Seventh-day Adventist Church pioneers

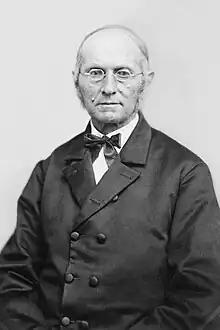
Joseph Bates.

Joseph Bates (July 8, 1792 – March 19, 1872) was an American seaman and revivalist minister. He was the founder and developer of Sabbatarian Adventism, a strain of religious thinking that evolved into the Seventh-day Adventist Church. Bates is also credited with convincing James White and Ellen G. White of the validity of the seventh-day Sabbath.